North India

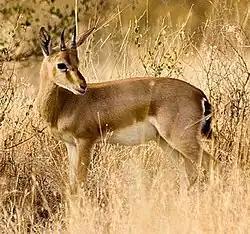
Chinkara in Madhya Pradesh, India

After World War I, in which approximately one million Indians served in the Indian Army, a new period began. It was marked by the enactment of the Montagu–Chelmsford Reforms as the Government of India Act 1919 but also repressive legislation, by more strident Indian calls for self-rule, and by the beginnings of a nonviolent movement of non-co-operation, of which Mahatma Gandhi would become the leader and enduring symbol. During the 1930s, slow legislative reform was enacted; the Indian National Congress won victories in the resulting elections. The next decade was beset with crises: Indian participation in World War II, the Congress's final push for non-co-operation, and an upsurge of Muslim nationalism. All were capped by the advent of independence in 1947, but tempered by the partition of India into two states: India and Pakistan.